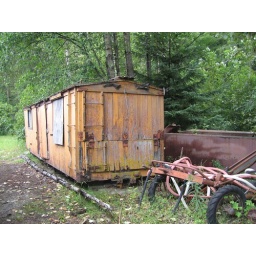
Abandoned train car in Ketchikan, Alaska.